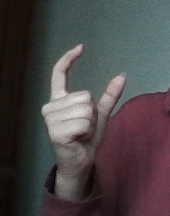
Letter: nun